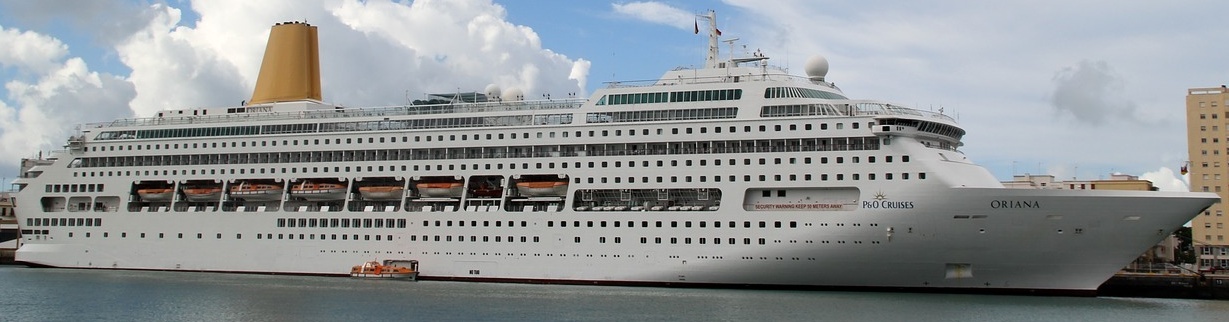
Vehicle type: Ships